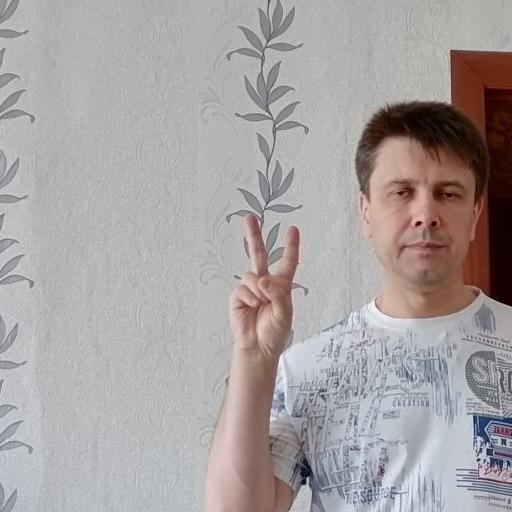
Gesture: peace